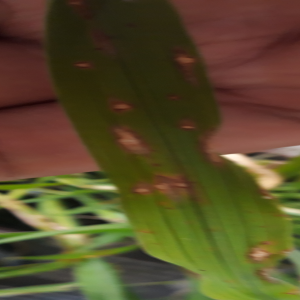
Disease: Blast